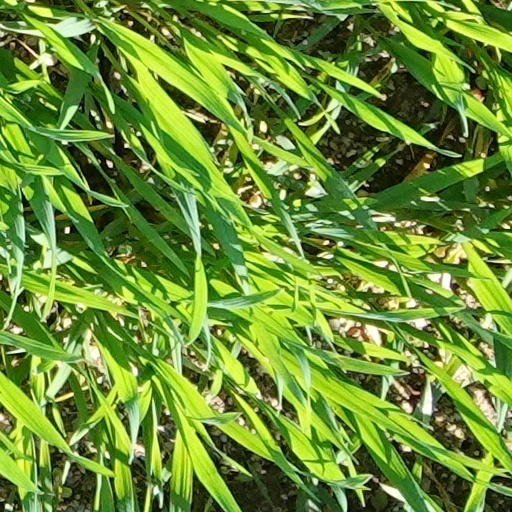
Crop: wheat